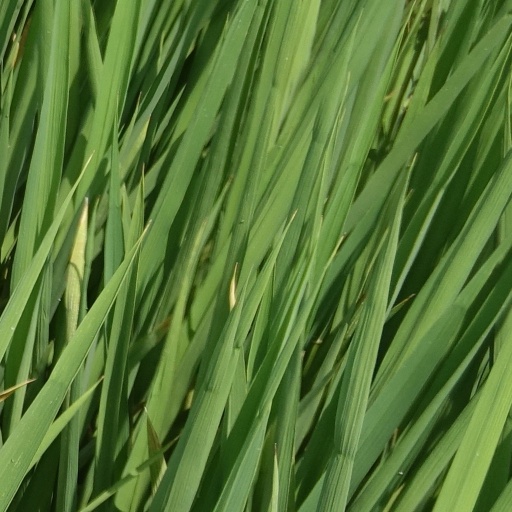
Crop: rice